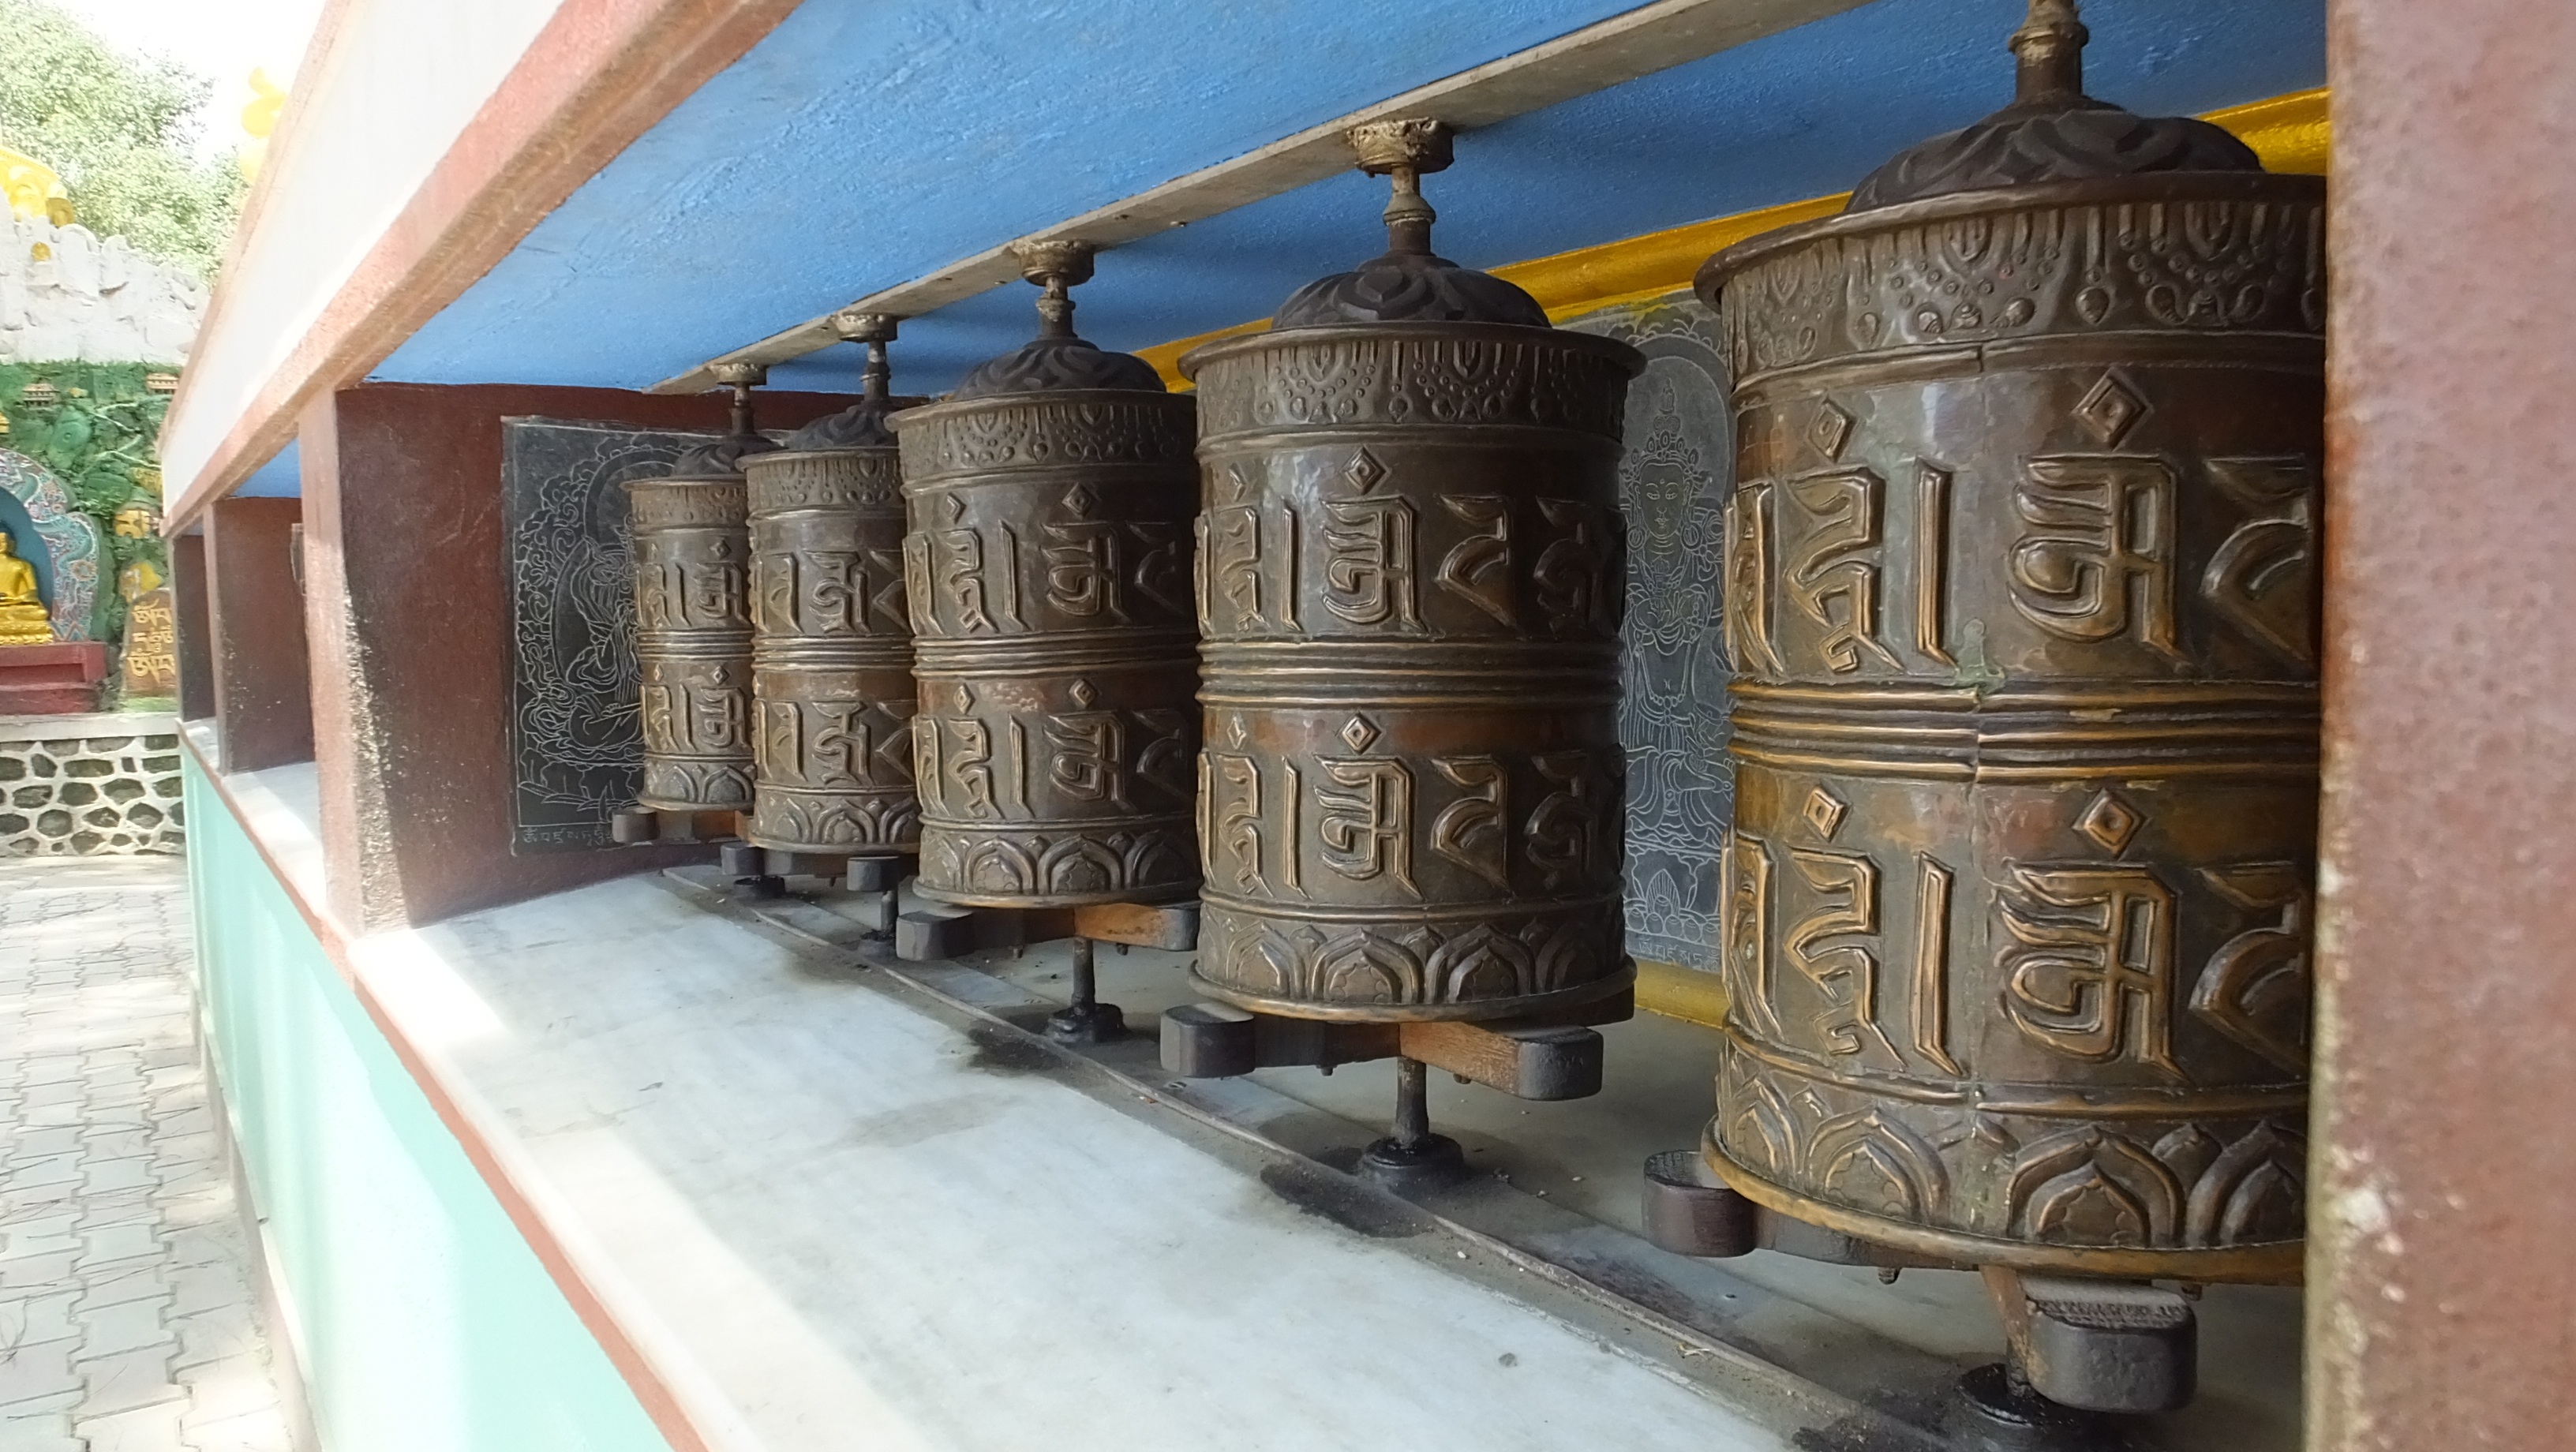
structure, travel, buddhism, religion, asia, place of worship, nepal, religious, temple, heritage, pilgrimage, swayambhunath, kathmandu, man made object, ancient history, swayambhu